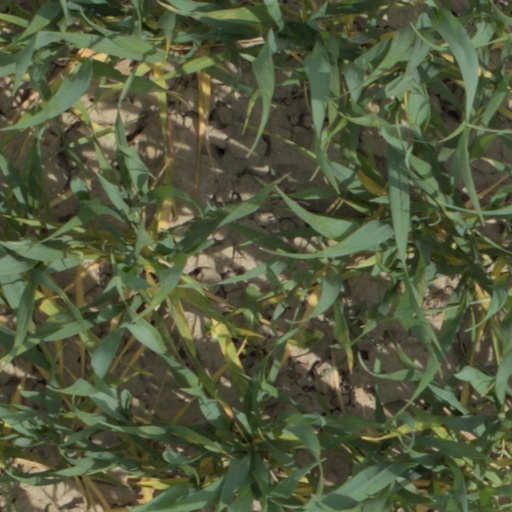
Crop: wheat